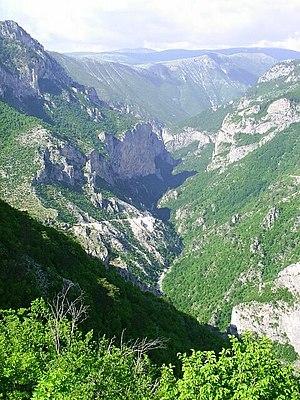
Rogatica est une ville et une municipalité de Bosnie-Herzégovine située dans la République serbe de Bosnie. Selon les premiers résultats du recensement bosnien de 2013, la ville intra muros compte 6 855 habitants et la municipalité 11 603.